Orrery

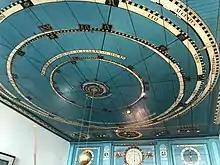
The orrery built by wool carder Eise Eisinga from 1774 to 1781 in his living room, the oldest functioning planetarium in the world

In 1348, Giovanni Dondi built the first known clock driven mechanism of the system. It displays the ecliptic position of the Moon, Sun, Mercury, Venus, Mars, Jupiter and Saturn according to the complicated geocentric Ptolemaic planetary theories. The clock itself is lost, but Dondi left a complete description of its astronomic gear trains.